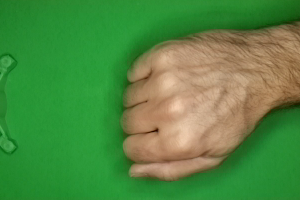
Label: rock